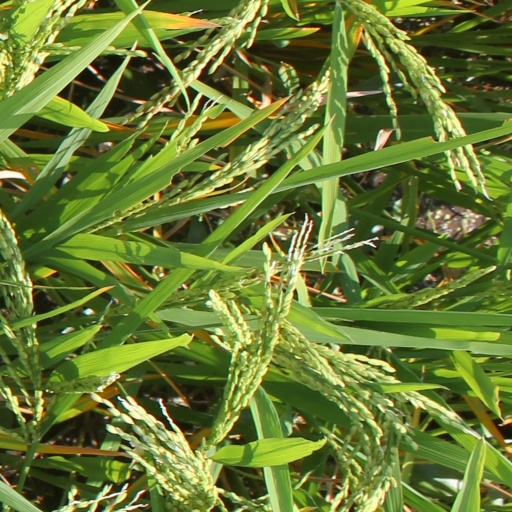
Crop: rice